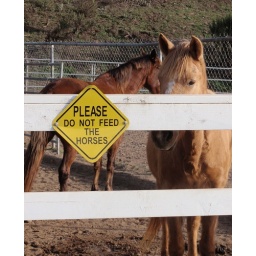
These horses would probably prefer that you pay no attention to the sign posted by their owner